Maurice Gamelin

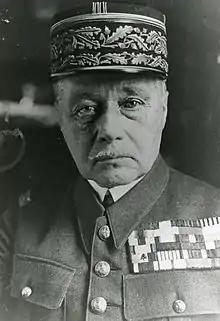
General Gamelin

Maurice Gustave Gamelin (20 September 1872 – 18 April 1958) was a French general. He is remembered for his disastrous command (until 17 May 1940) of the French military during the Battle of France in World War II and his steadfast defence of republican values.